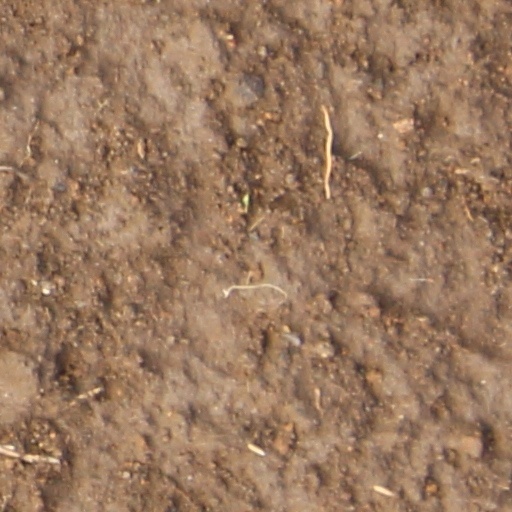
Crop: wheat